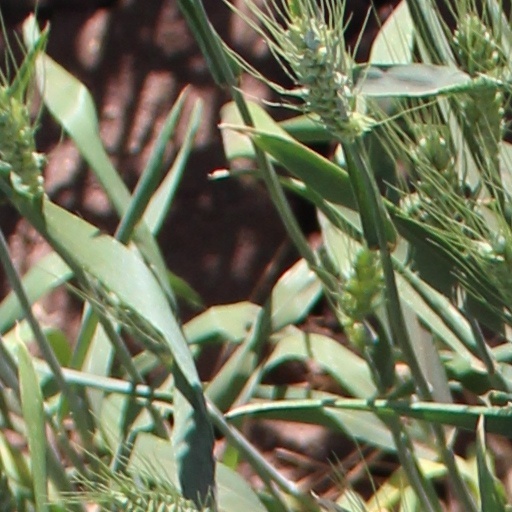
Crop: wheat